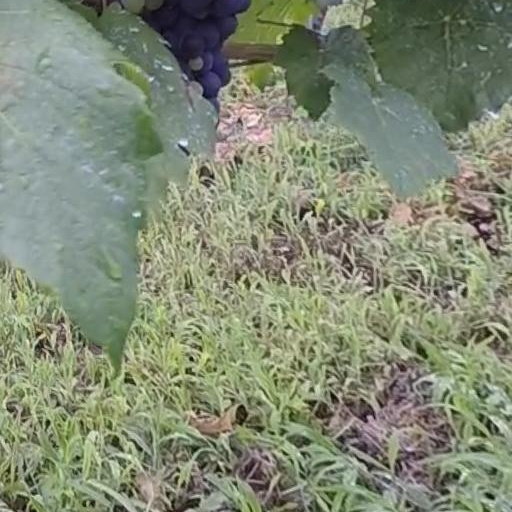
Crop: grape